Criticism of Wikipedia

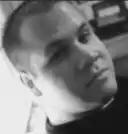
Essjay

Wikipedia has a longstanding controversy concerning gender bias and sexism. Gender bias on Wikipedia refers to the finding that between 84 and 91 percent of Wikipedia editors are male, which allegedly leads to systemic bias. Wikipedia has been criticized by some journalists and academics for lacking not only women contributors but also extensive and in-depth encyclopedic attention to many topics regarding gender. Sue Gardner, former executive director of the Foundation, said that increasing diversity was about making the encyclopedia "as good as it could be". Factors cited as possibly discouraging women from editing included the "obsessive fact-loving realm", associations with the "hard-driving hacker crowd", and the necessity to be "open to very difficult, high-conflict people, even misogynists."